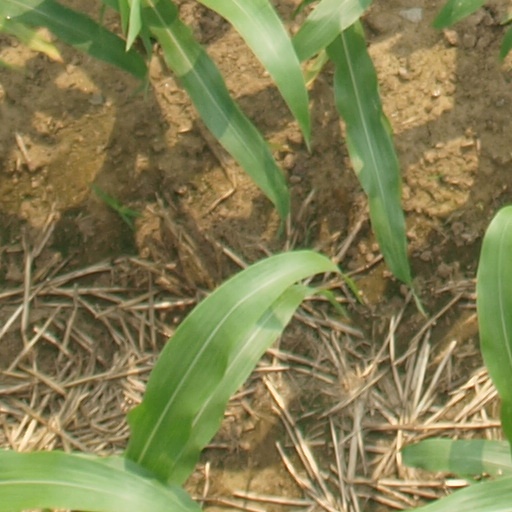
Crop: maize; corn